Rajendra Patel

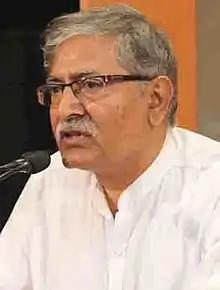
Patel at Gujarat Vishwakosh Trust

Rajendra Patel (born 20 August 1958) is a Gujarati language poet, short story writer and critic from Gujarat, India. He has served as Vice President of Gujarati Sahitya Parishad since 2014. His significant works include "Jueeni Sugandha" (2003; collection of short stories), "Shri Purant Janse" (2009; collection of poems) and "Avagat" (2014; collection of criticism). Gujarat Sahitya Akademi awarded him three times for his poems, short stories and criticism. His book "Jueeni Sugandh" was translated by Navneet Thakkar in Hindi as "Juhi Ki Mahak" (2007). He also served in the editorial team of "Shabdasrishti", a monthly magazine published by Gujarat Sahitya Akademi.